Grimsby Institute of Further & Higher Education

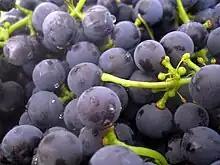
In the 1990s it offered HNDs in wine-making (oenology)

Grimsby College, as it was known from 1993, was known as an 'Associate College' of the University of Humberside, and offered a wide range of HNDs, not its former range of food-industry courses, although it even offered an HND in Viticulture and Vinification, which became the UK's first degree course in Oenology (wine-making) in 1994, run by Mike Grubb. It offered a Sports Science HND through Nottingham Trent University. The type of degree courses it offered were social science, business, humanities, and marketing & tourism. The former food department was not part of the college.